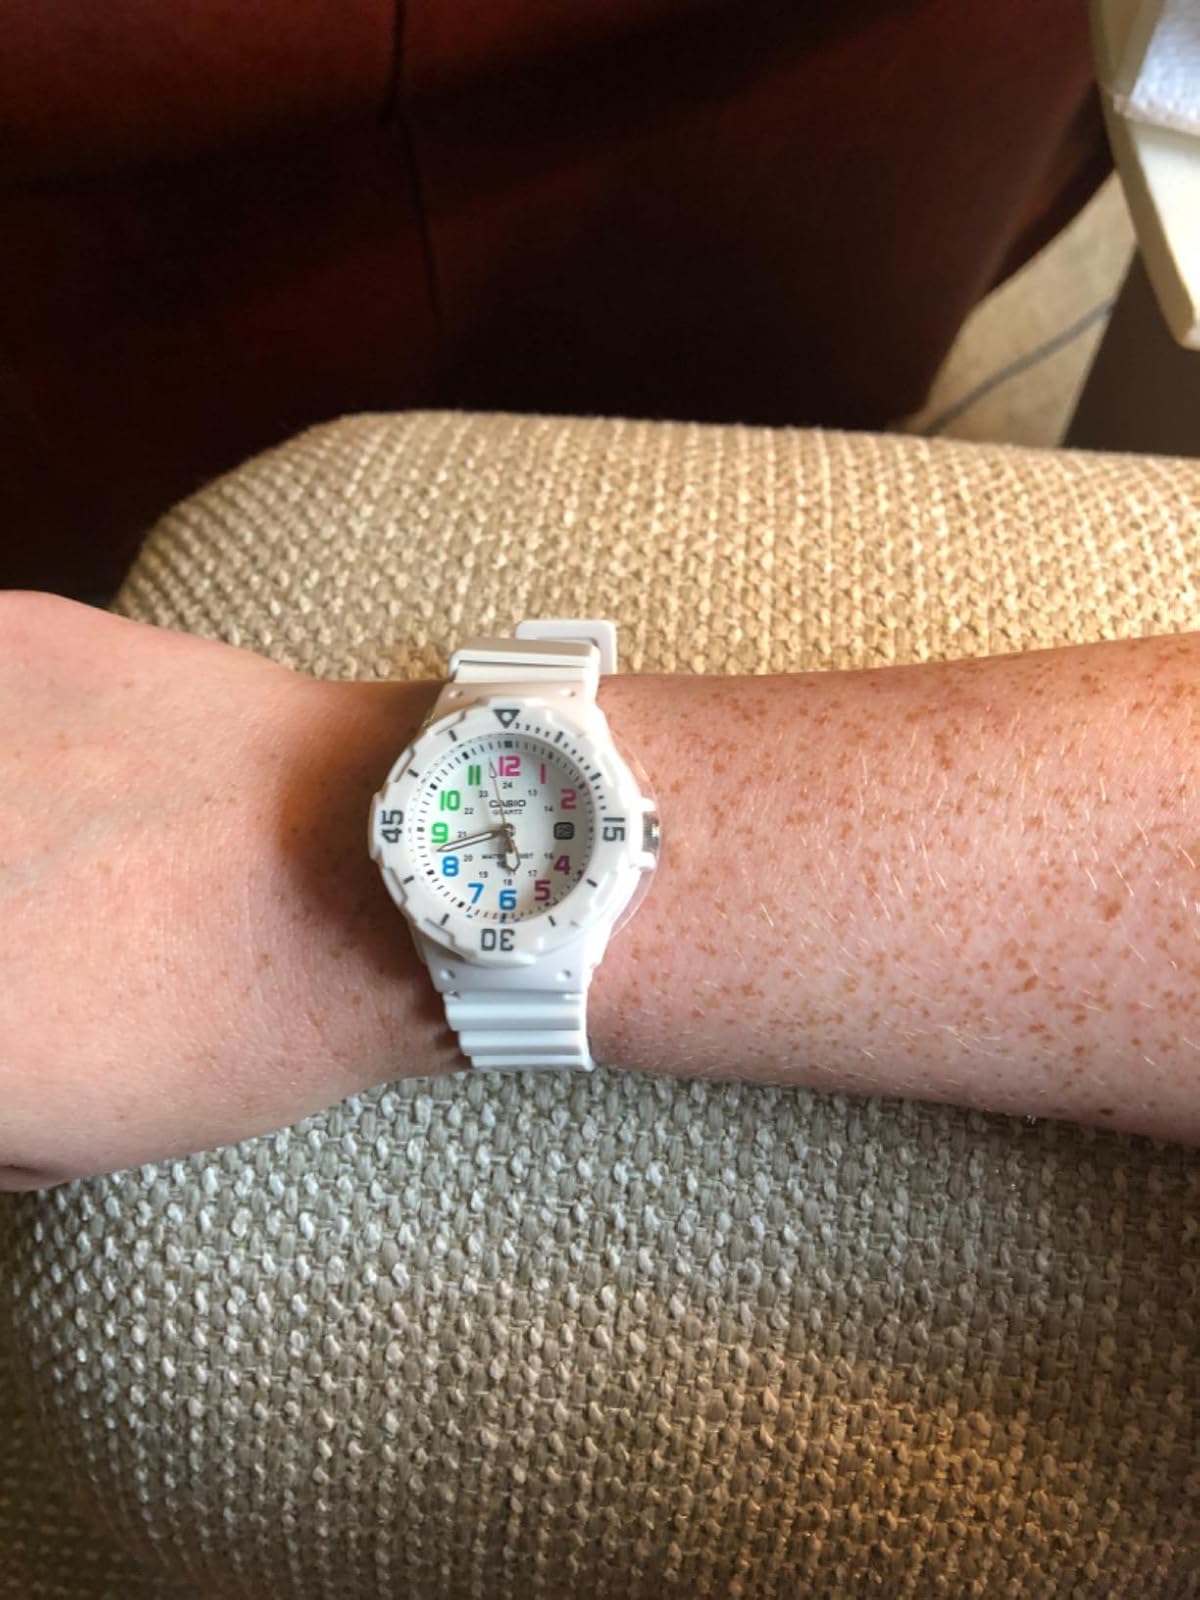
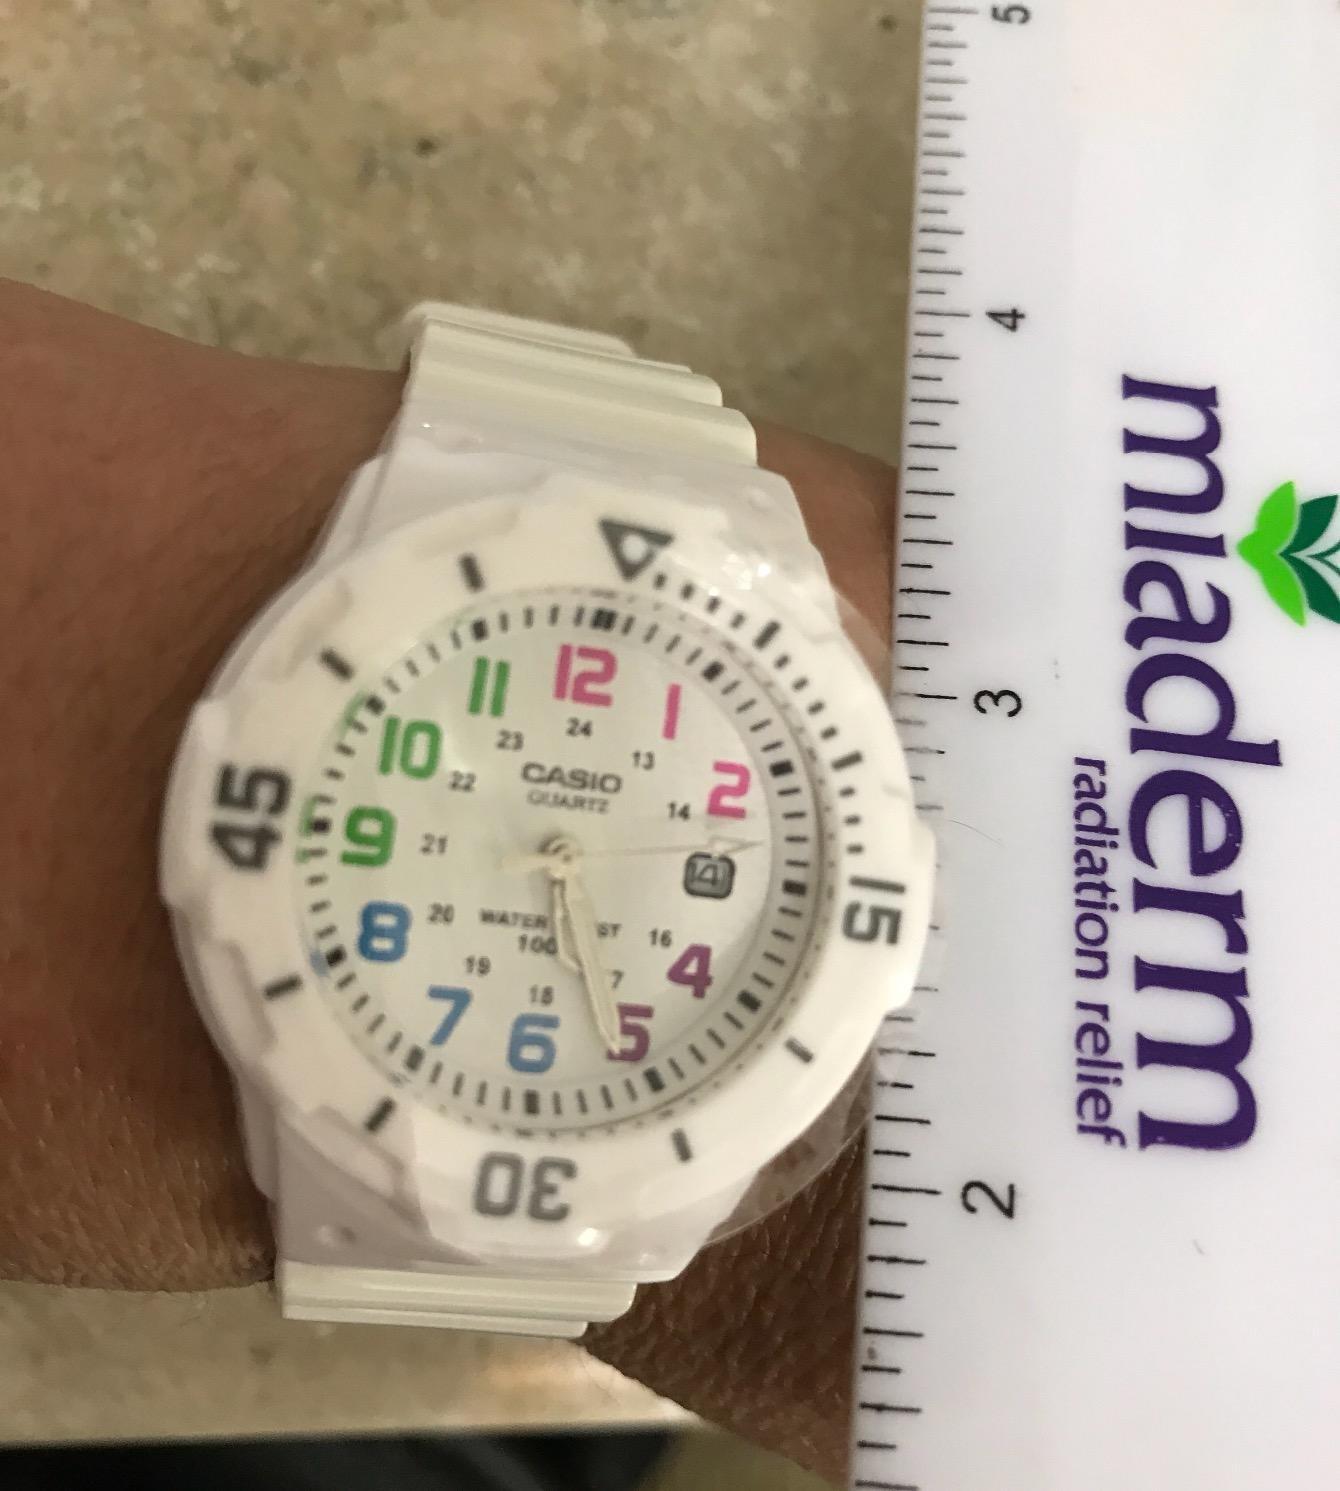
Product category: accessories_watch
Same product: yes